Lexus ES

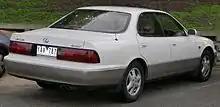
1991–1994 Lexus ES 300

In 1987, with creation of the Lexus brand, an entry level front-wheel Lexus model was ordered for development alongside the LS 400 and other offerings. In late 1988, a final design was chosen and design patents filed utilizing a clay 1:1 design model on February 3, 1989. In September 1991, for the 1992 model year, Lexus announced the second generation ES almost one year after the introduction of the second generation Acura Legend, but before Infiniti finally decided to add a similarly classed sedan, the J30. The second generation ES shared its design with the new generation Toyota Windom (XV10), which was officially announced in Japan on 30 September 1991, introduced at the October 1991 Tokyo Motor Show, and exclusive to Toyota Japan dealership sales channel called "Toyota Corolla Store" as the top level luxury sedan. The Windom itself shared elements with the latest generation of the Japan-market "narrow-body" V30 series Camry, and the "wide-body" Toyota Scepter but the Windom was offered as a pillared hardtop sedan while the Scepter was a conventional sedan.